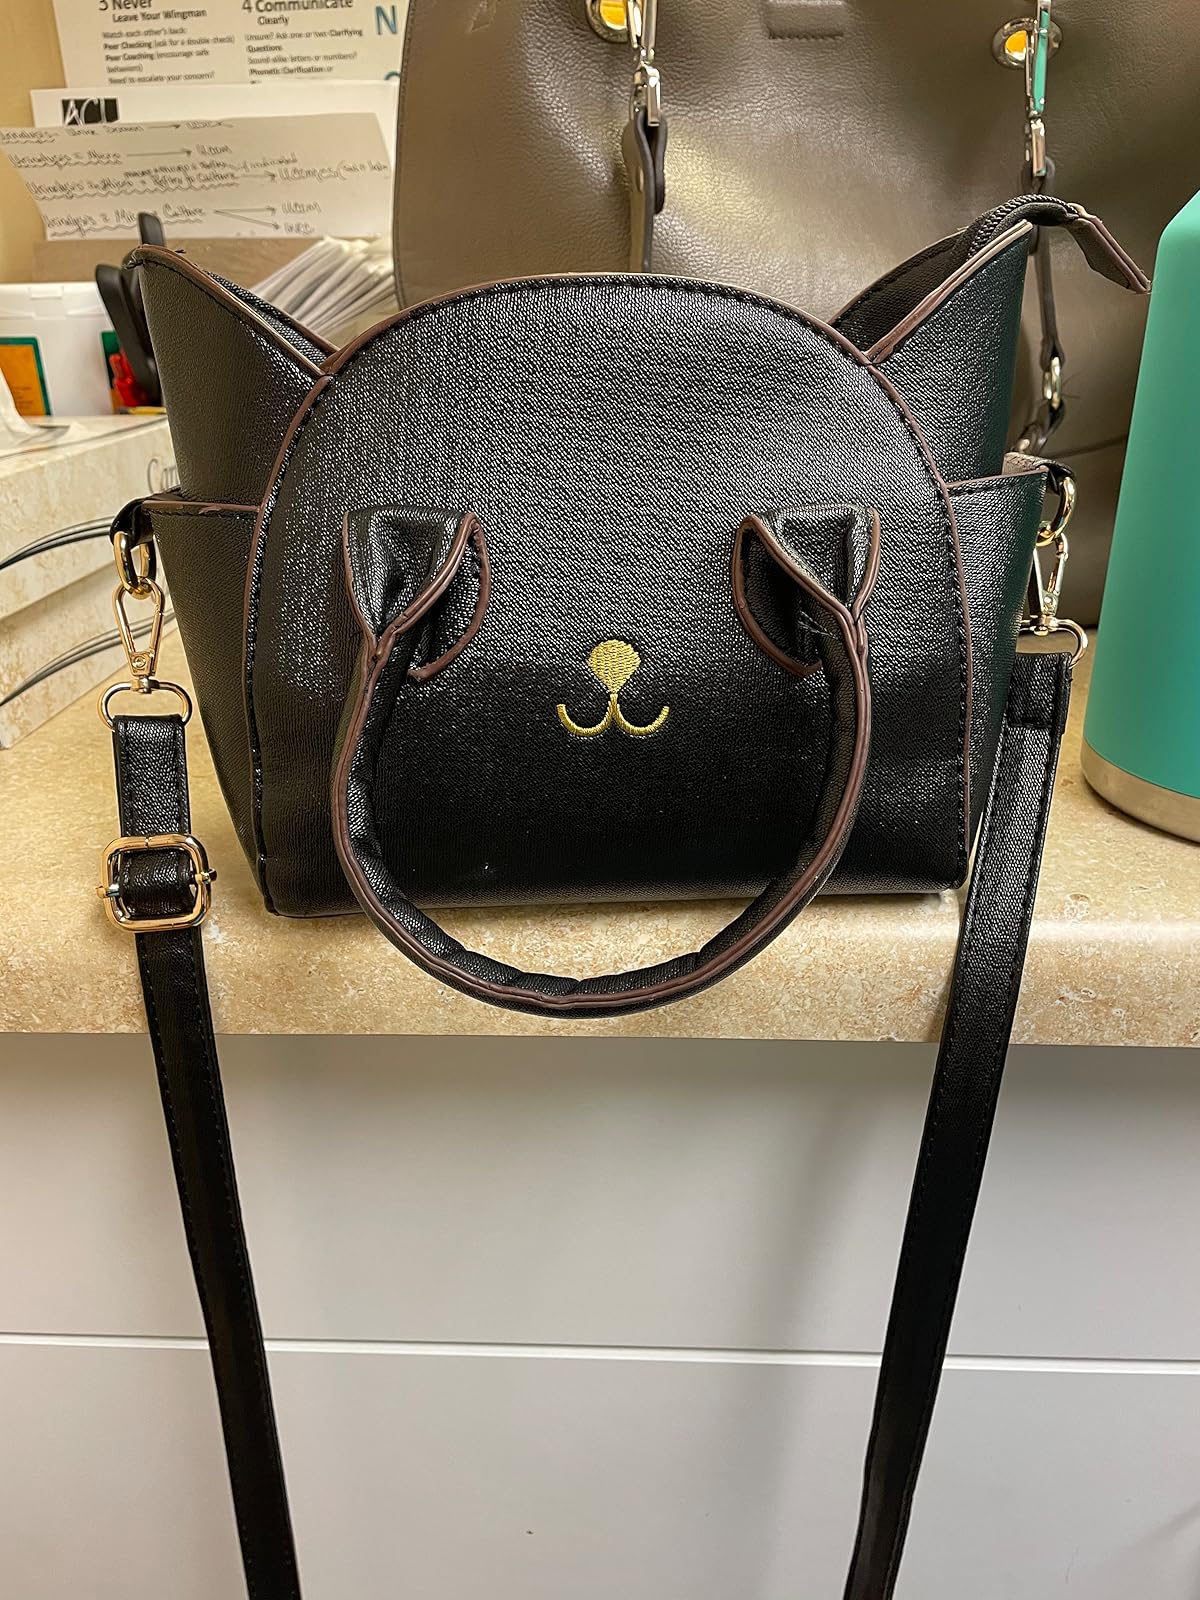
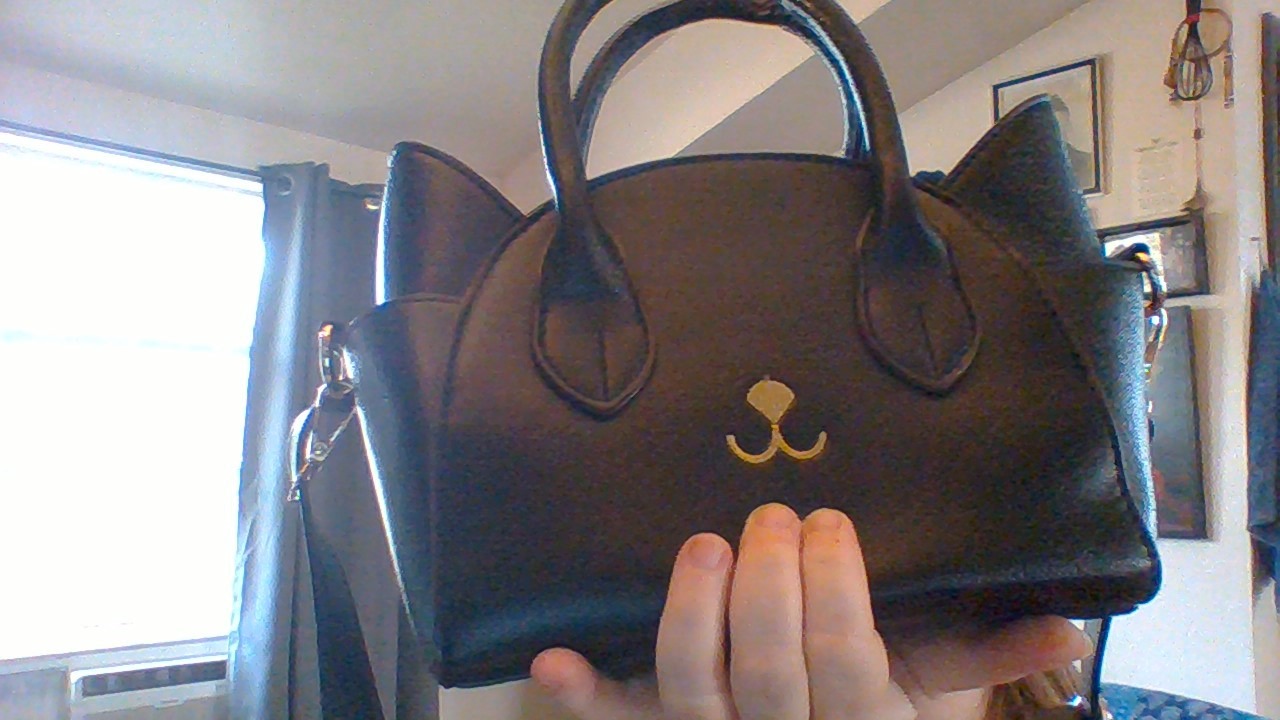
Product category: accessories_handbag
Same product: yes